Which point is corresponding to the reference point?
Reference image:
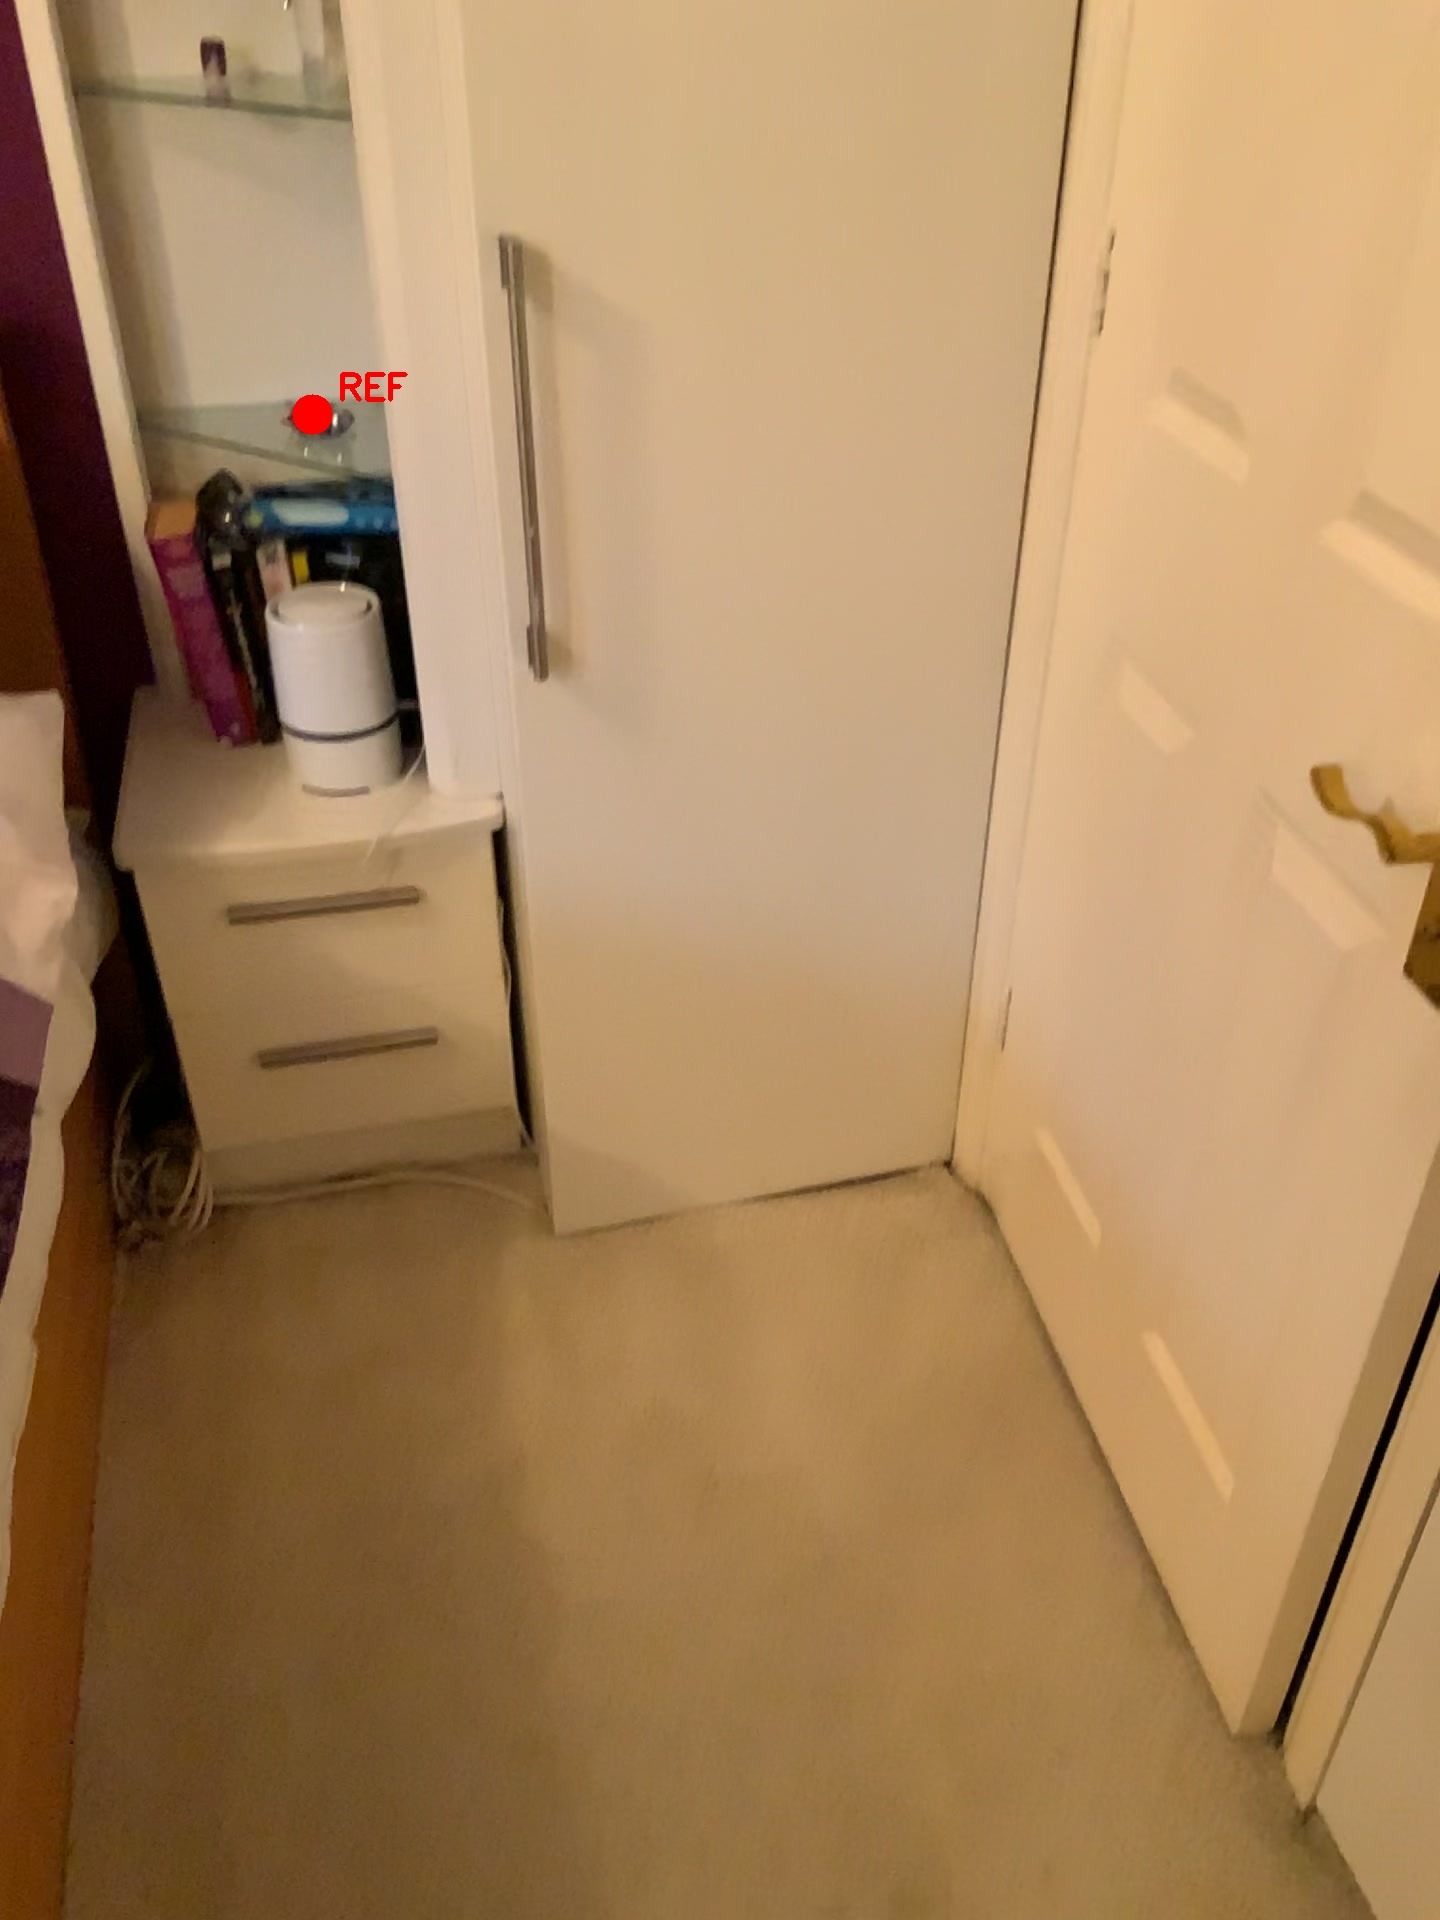
Option image:
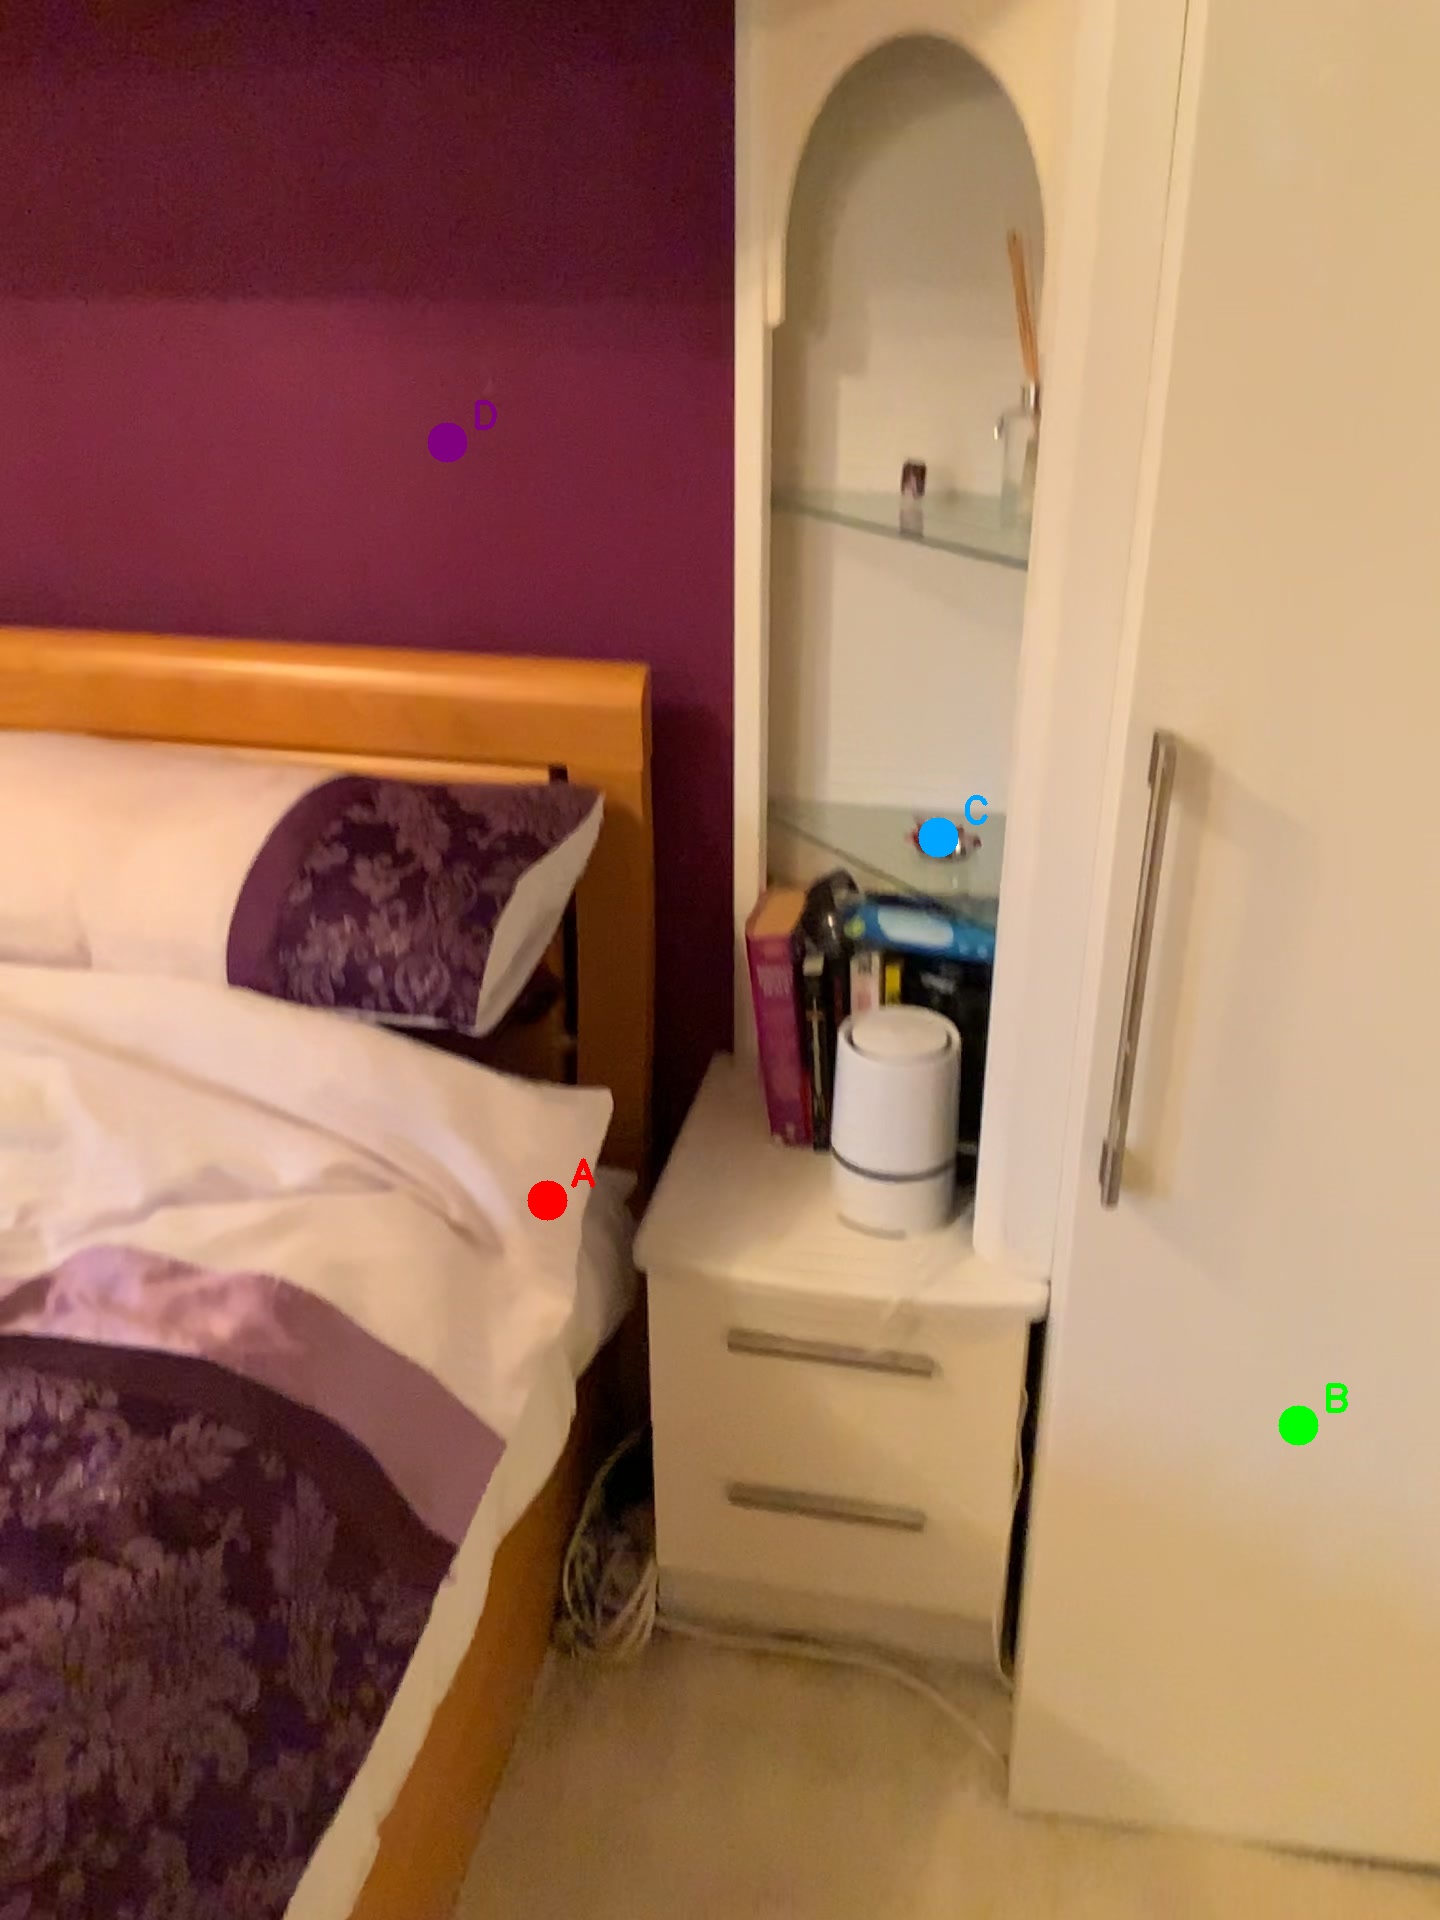
Choices:
Point A
Point B
Point C
Point D
Answer: (C)